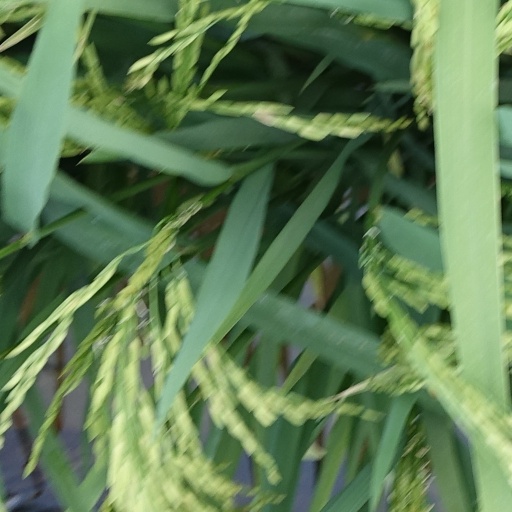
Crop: rice